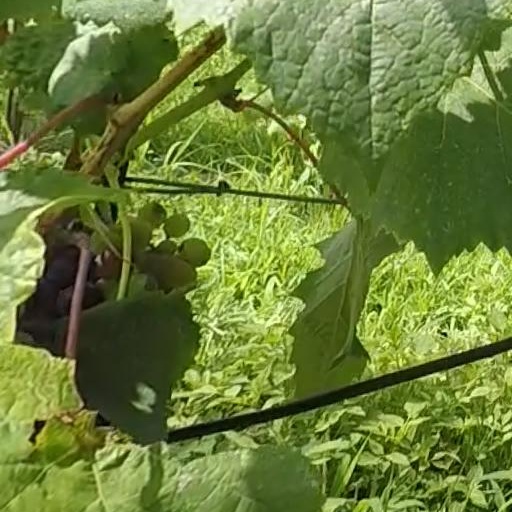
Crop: grape